Kawahigashi Station (Fukushima)

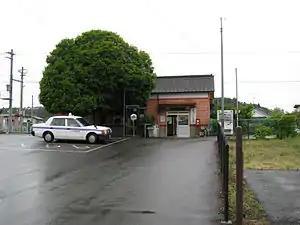
Kawahigashi Station in May 2008

is a railway station in the city of Sukagawa, Fukushima, Japan operated by the East Japan Railway Company (JR East).